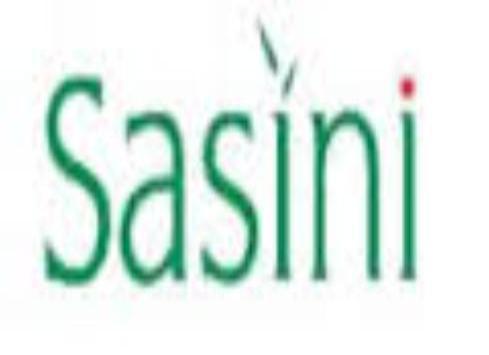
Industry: Food